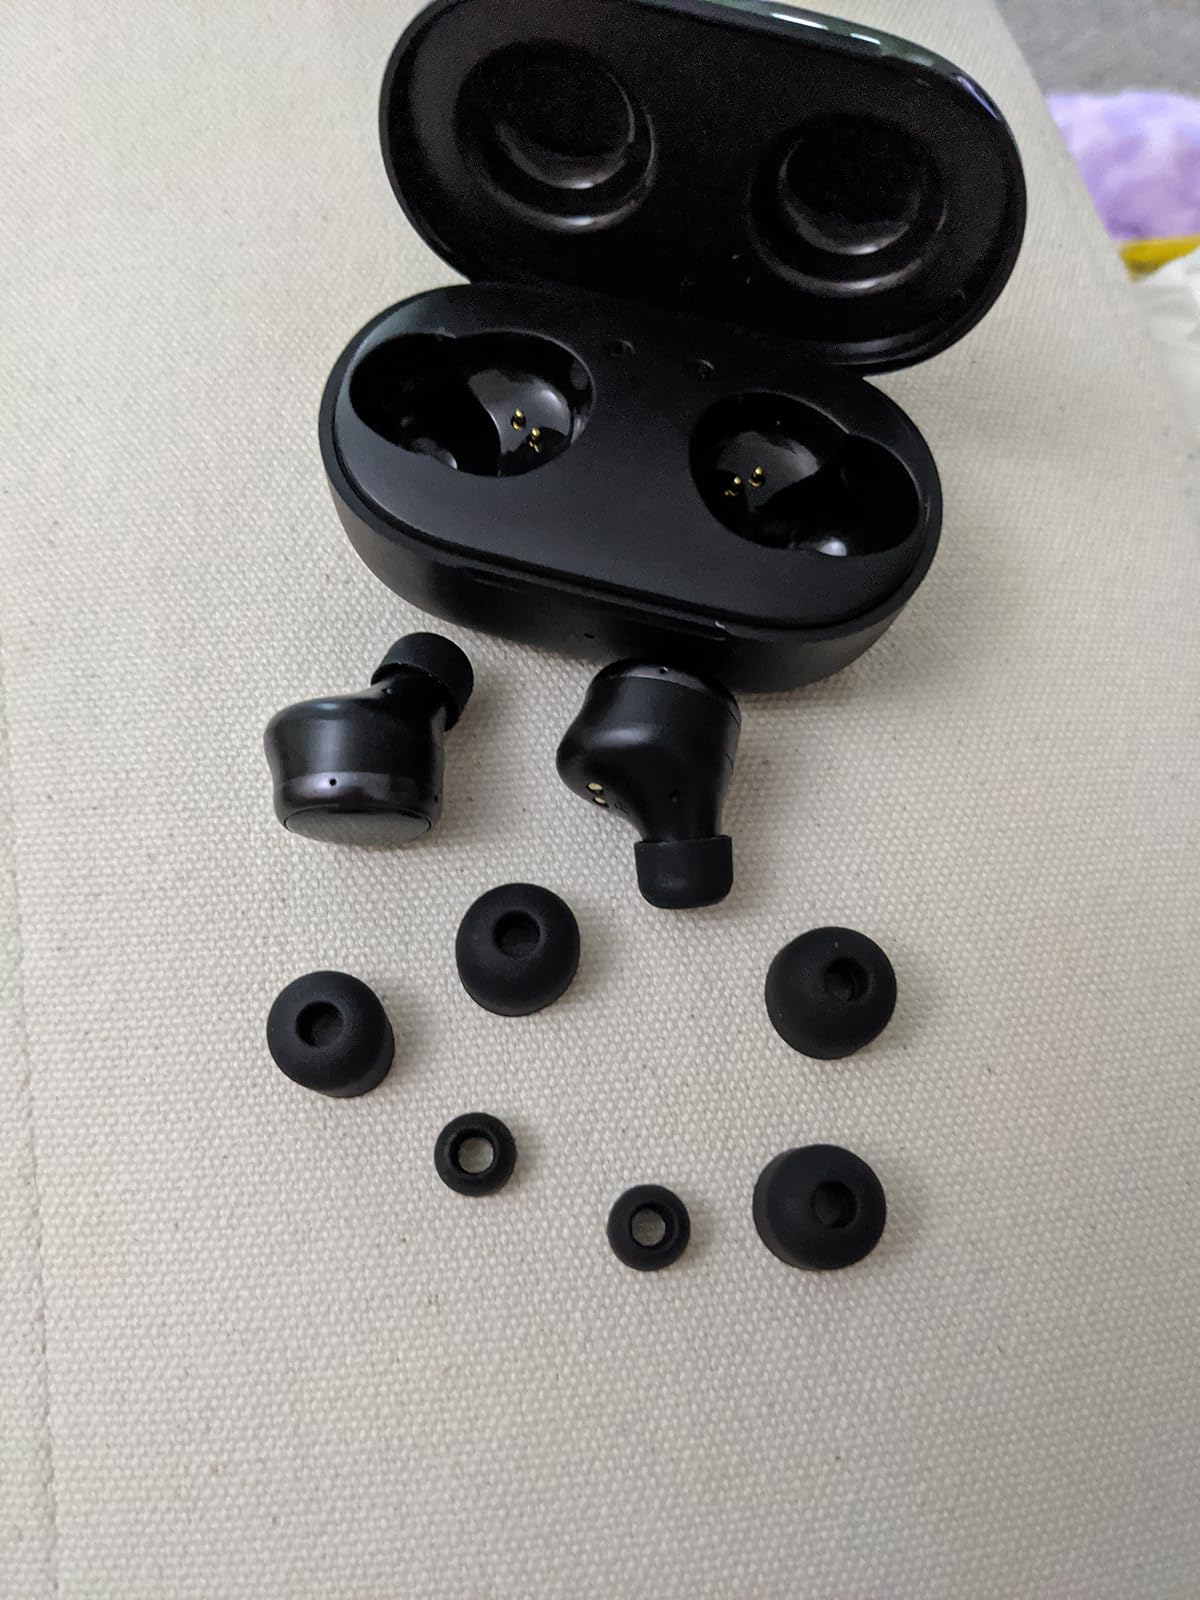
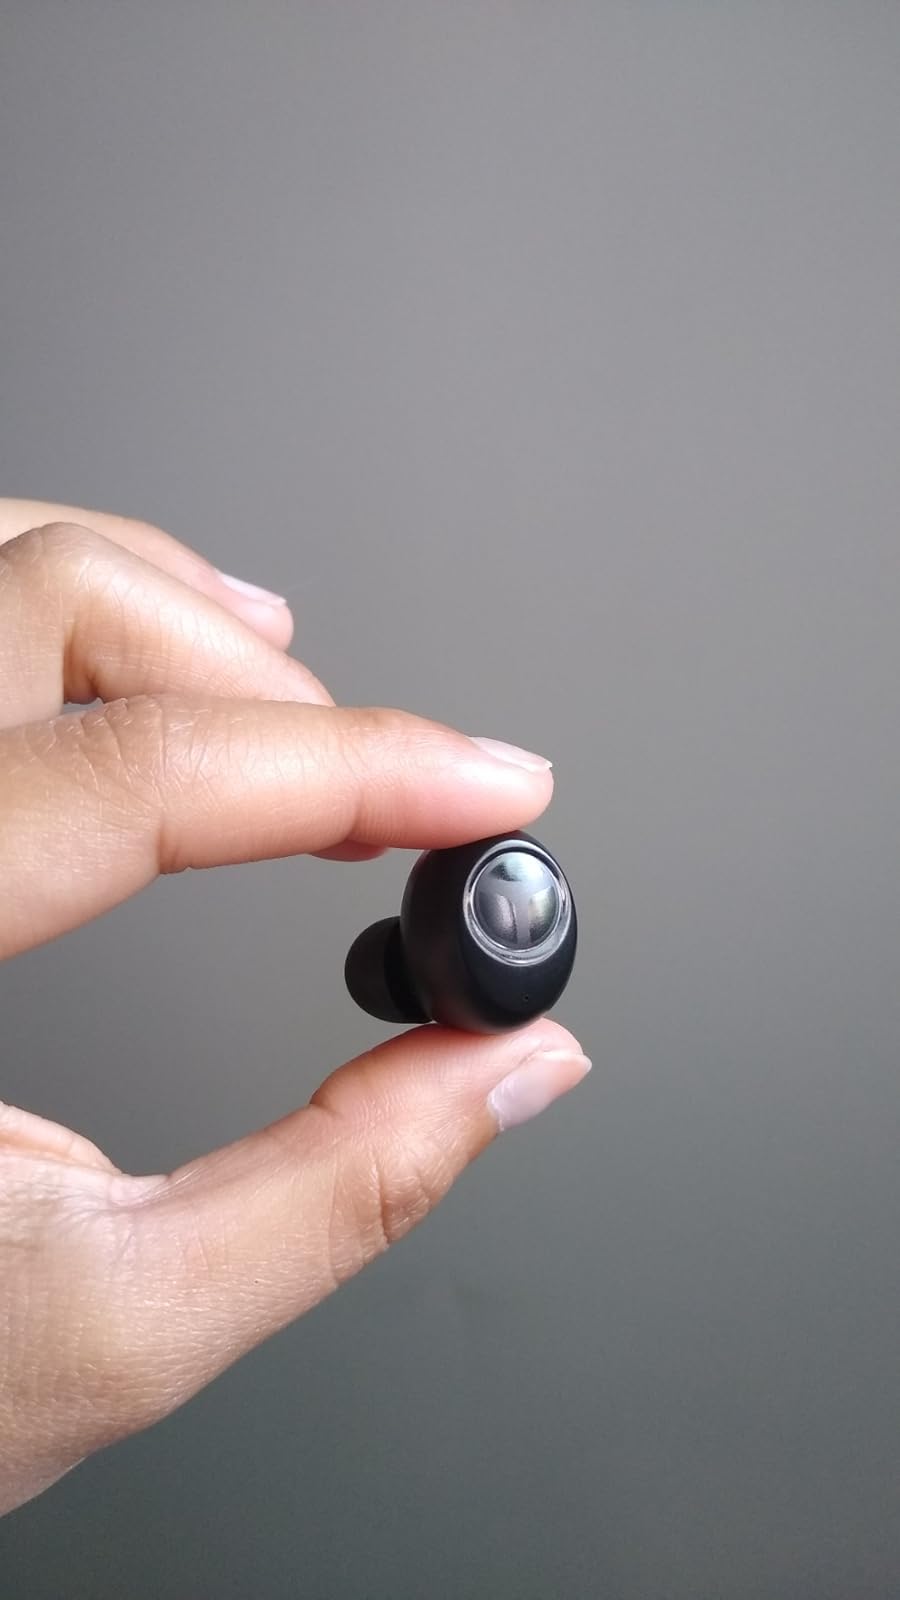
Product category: earbuds
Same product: no